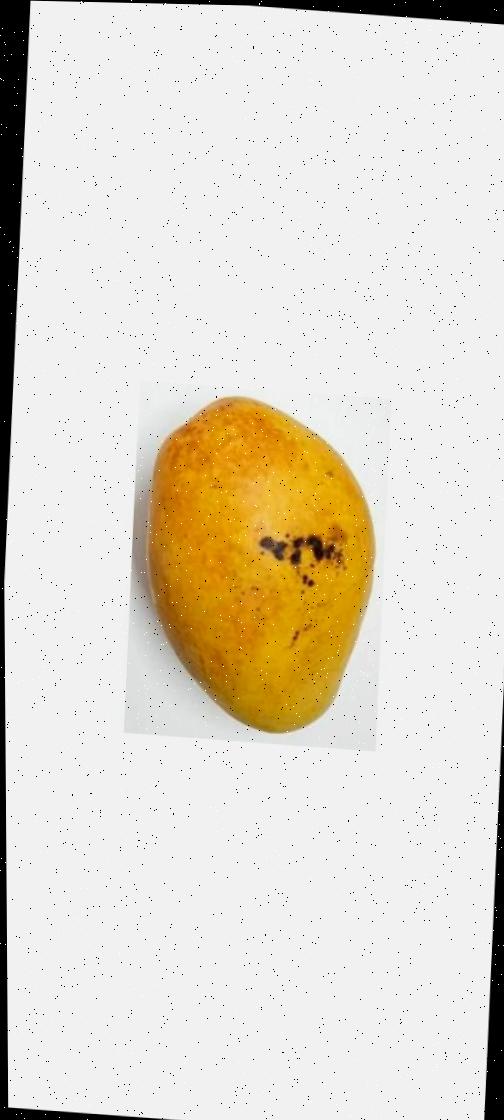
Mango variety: Bari-11